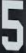
Number: 5